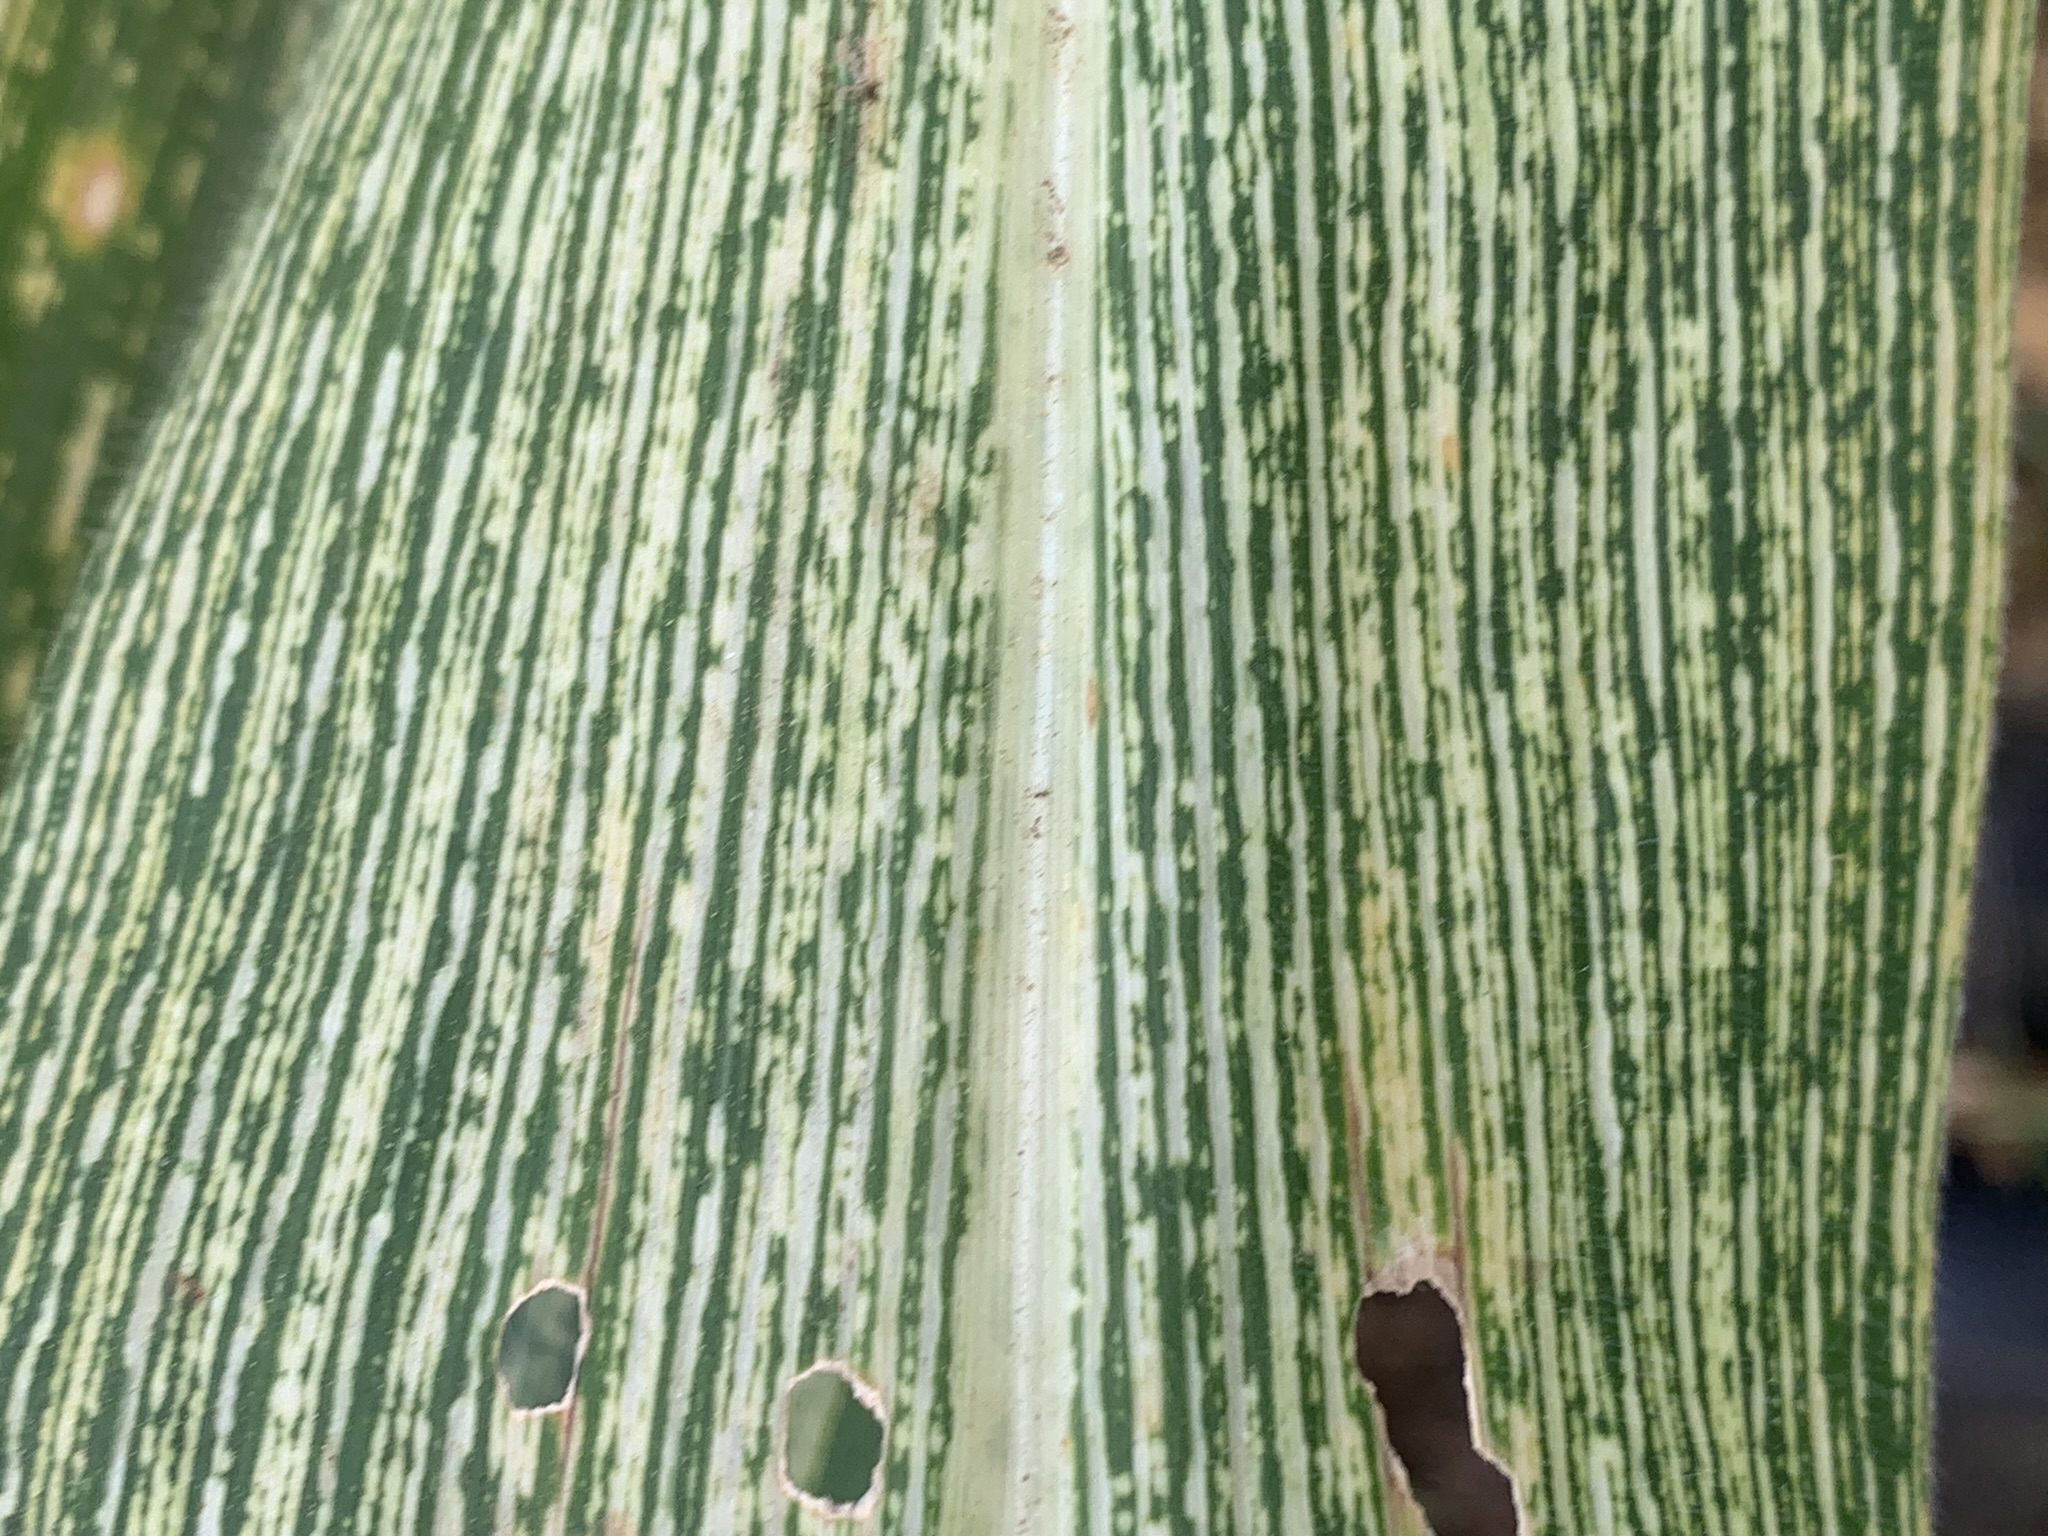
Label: MSV